MacNab Street (Hamilton, Ontario)

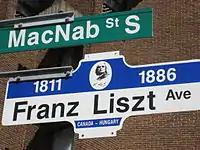

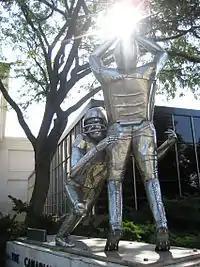
Canadian Football Hall of Fame museum

"MacNab Street" was named after Allan MacNab, (1798–1862), "Sir Allan Napier MacNab" soldier, lawyer, businessman, knight and former Prime Minister of Upper Canada. "MacNab Street" South between King Street and Hunter Street West is also named Franz Liszt Avenue, named after the Hungarian composer/ conductor/ pianist.